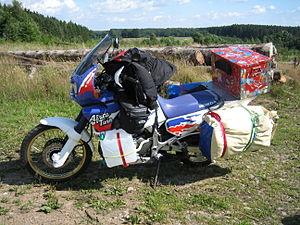
Le terme Africa Twin désigne un modèle de moto à vocation trail, produit par la marque Honda entre 1986 et 2003 ainsi que depuis 2016.